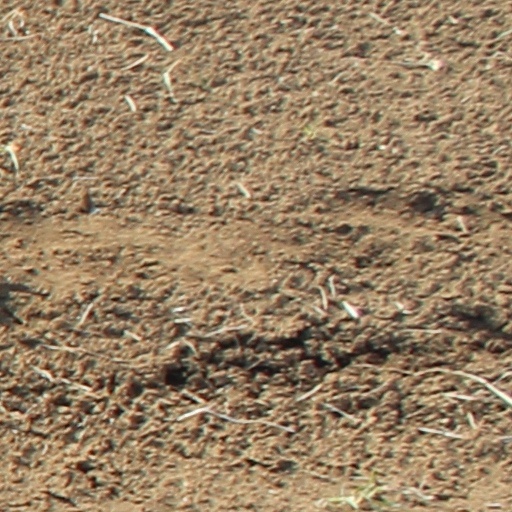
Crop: wheat